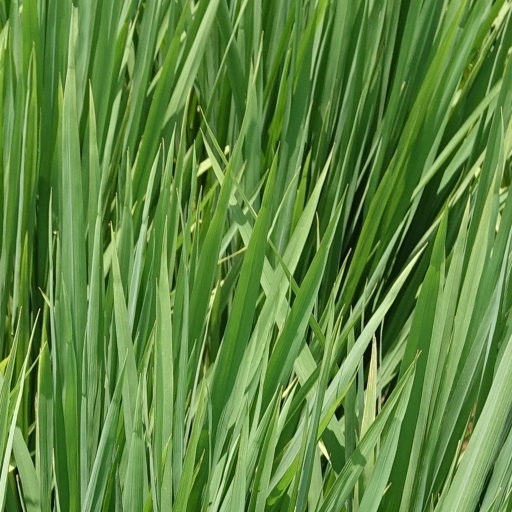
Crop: rice